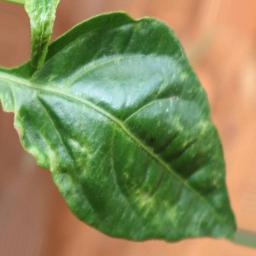
Label: mites_and_trips